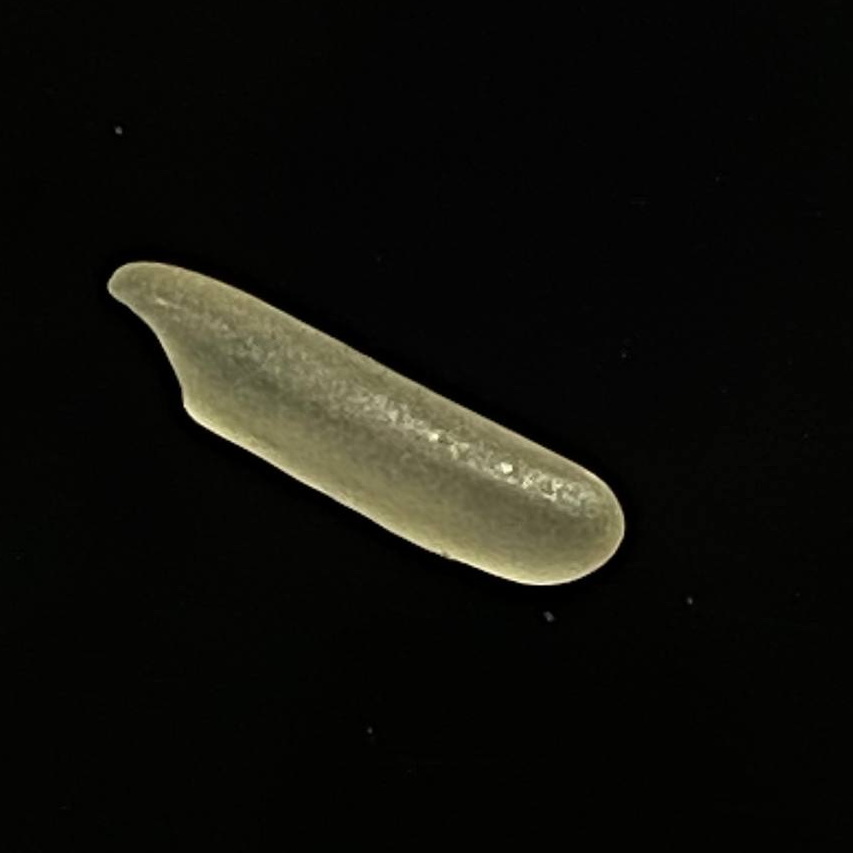
Rice variety: Bashmoti